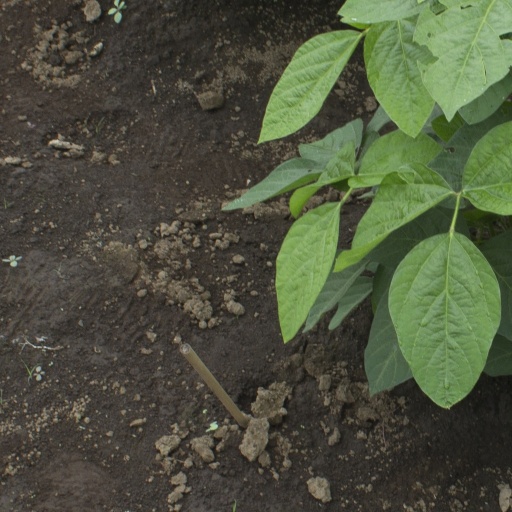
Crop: soybean